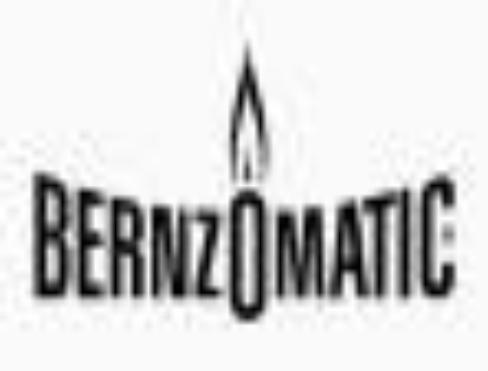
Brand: bernzomatic
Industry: Necessities